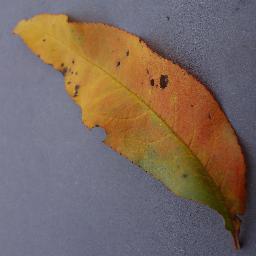
Label: Peach___Bacterial_spot